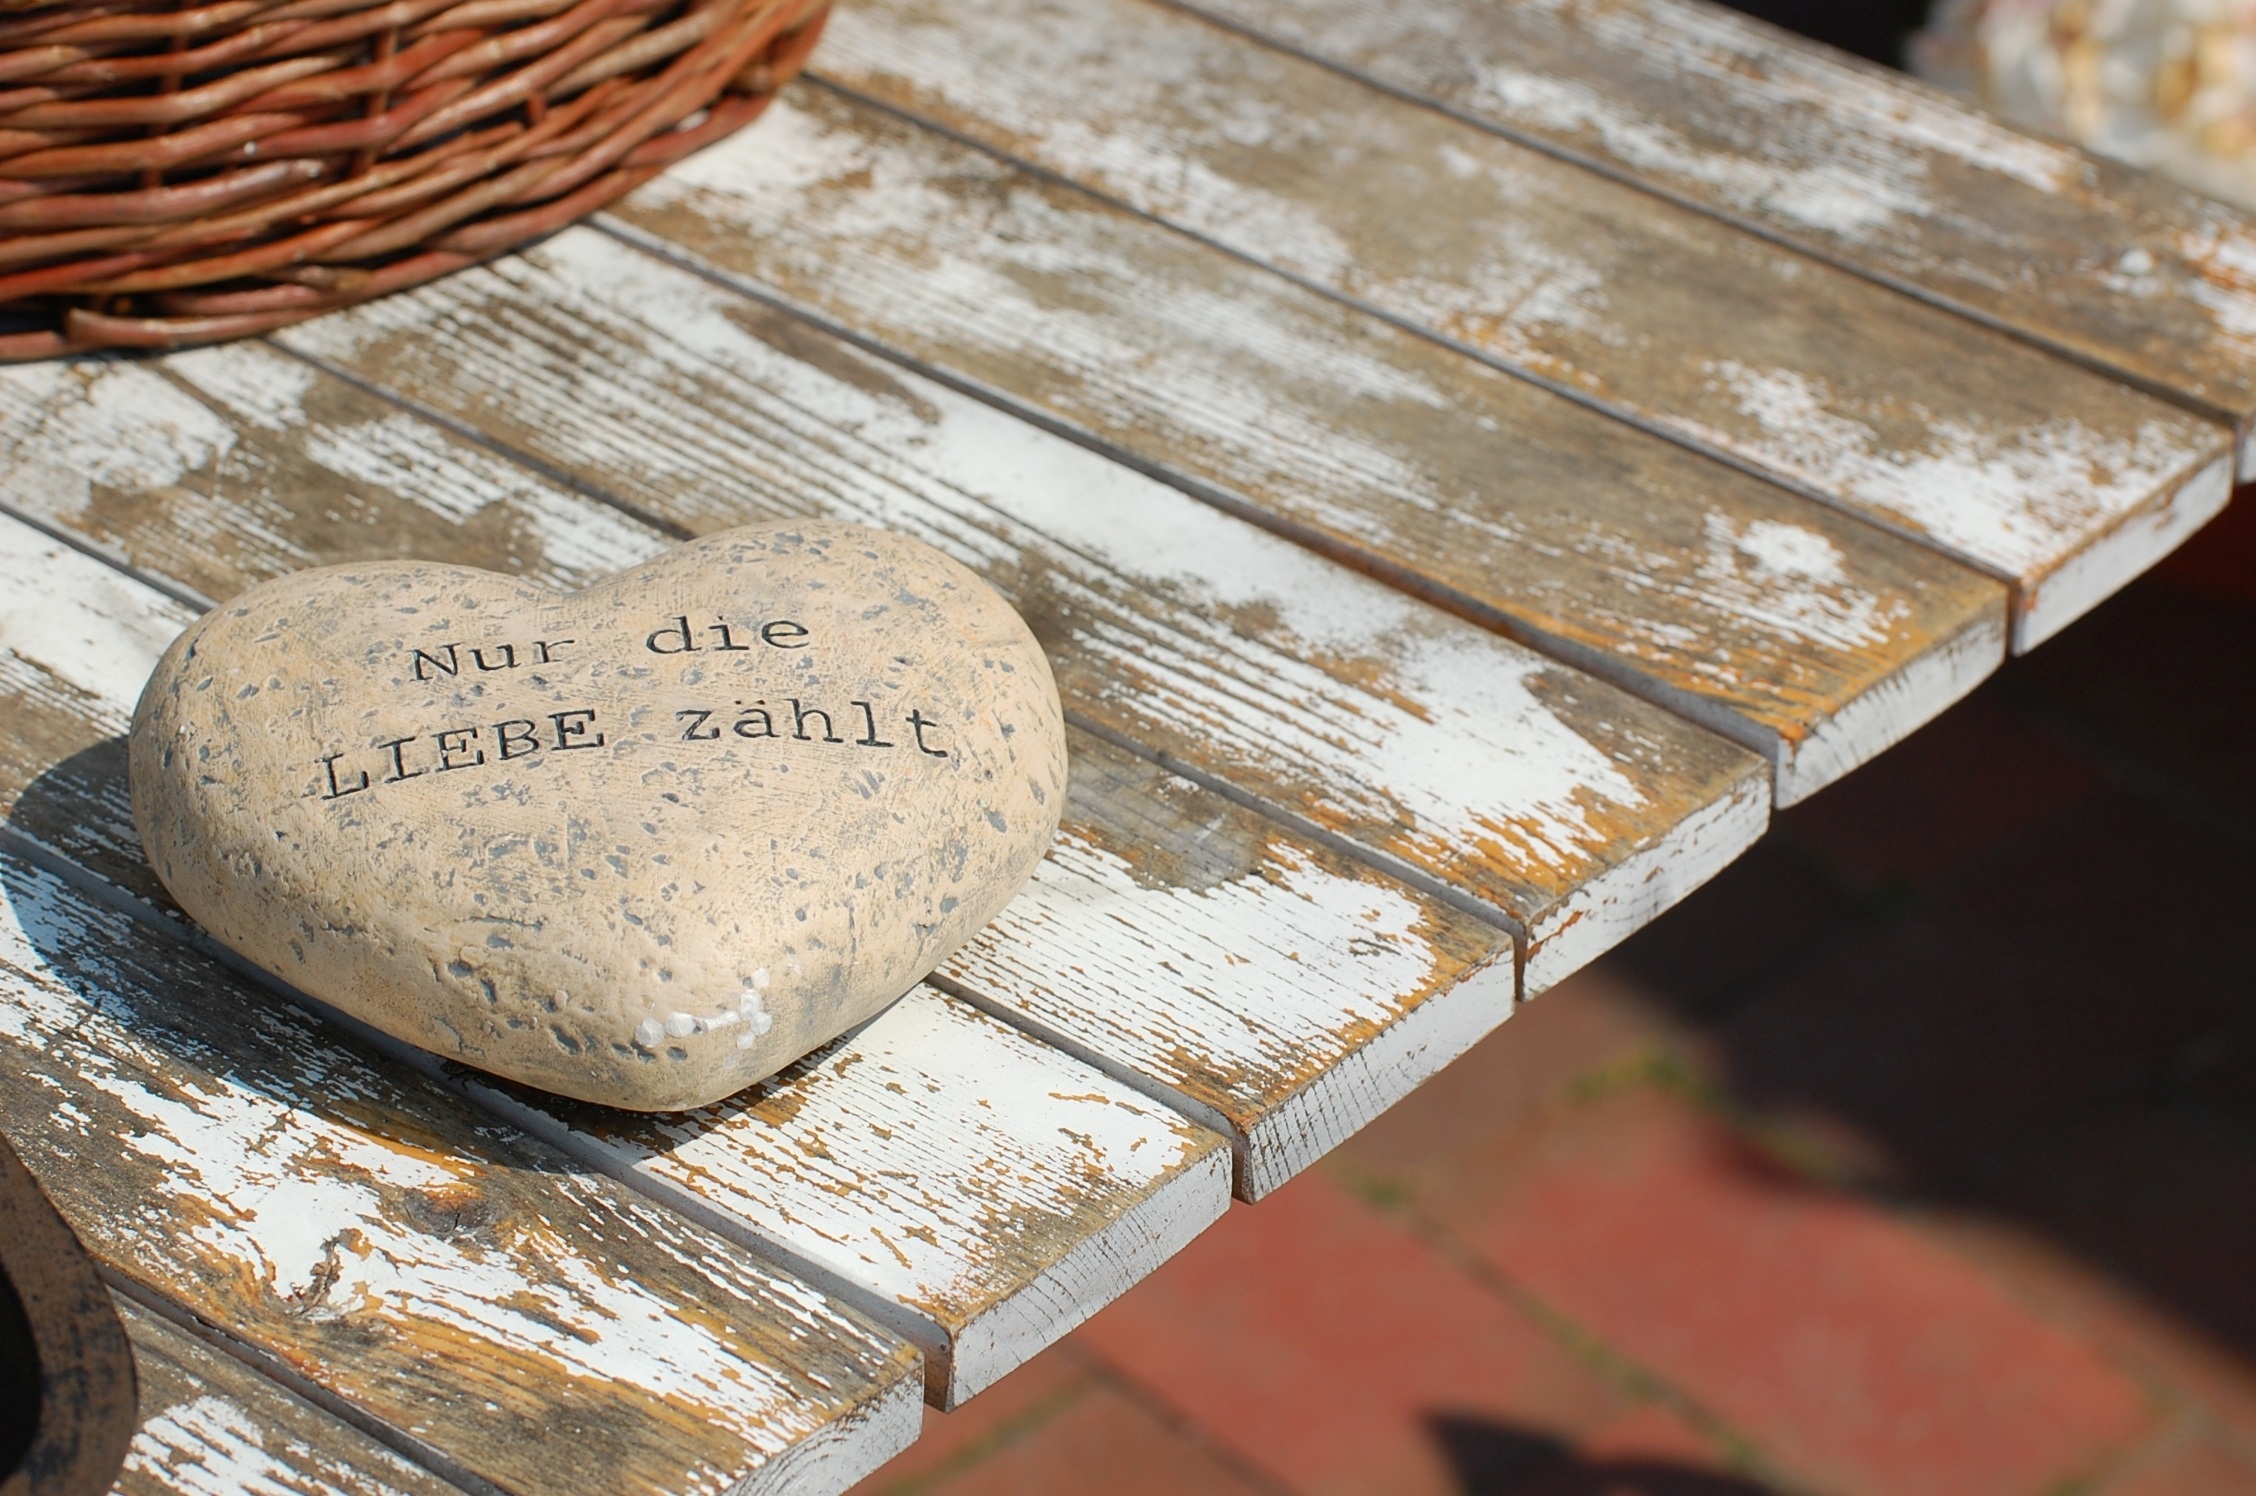
table, wood, floor, love, heart, romance, furniture, material, carving, arts crafts, valentine's day